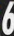
Number: 6